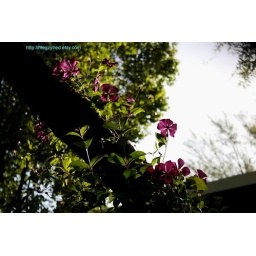
Purple climbing flower hugging an old tree in Tucson Arizona